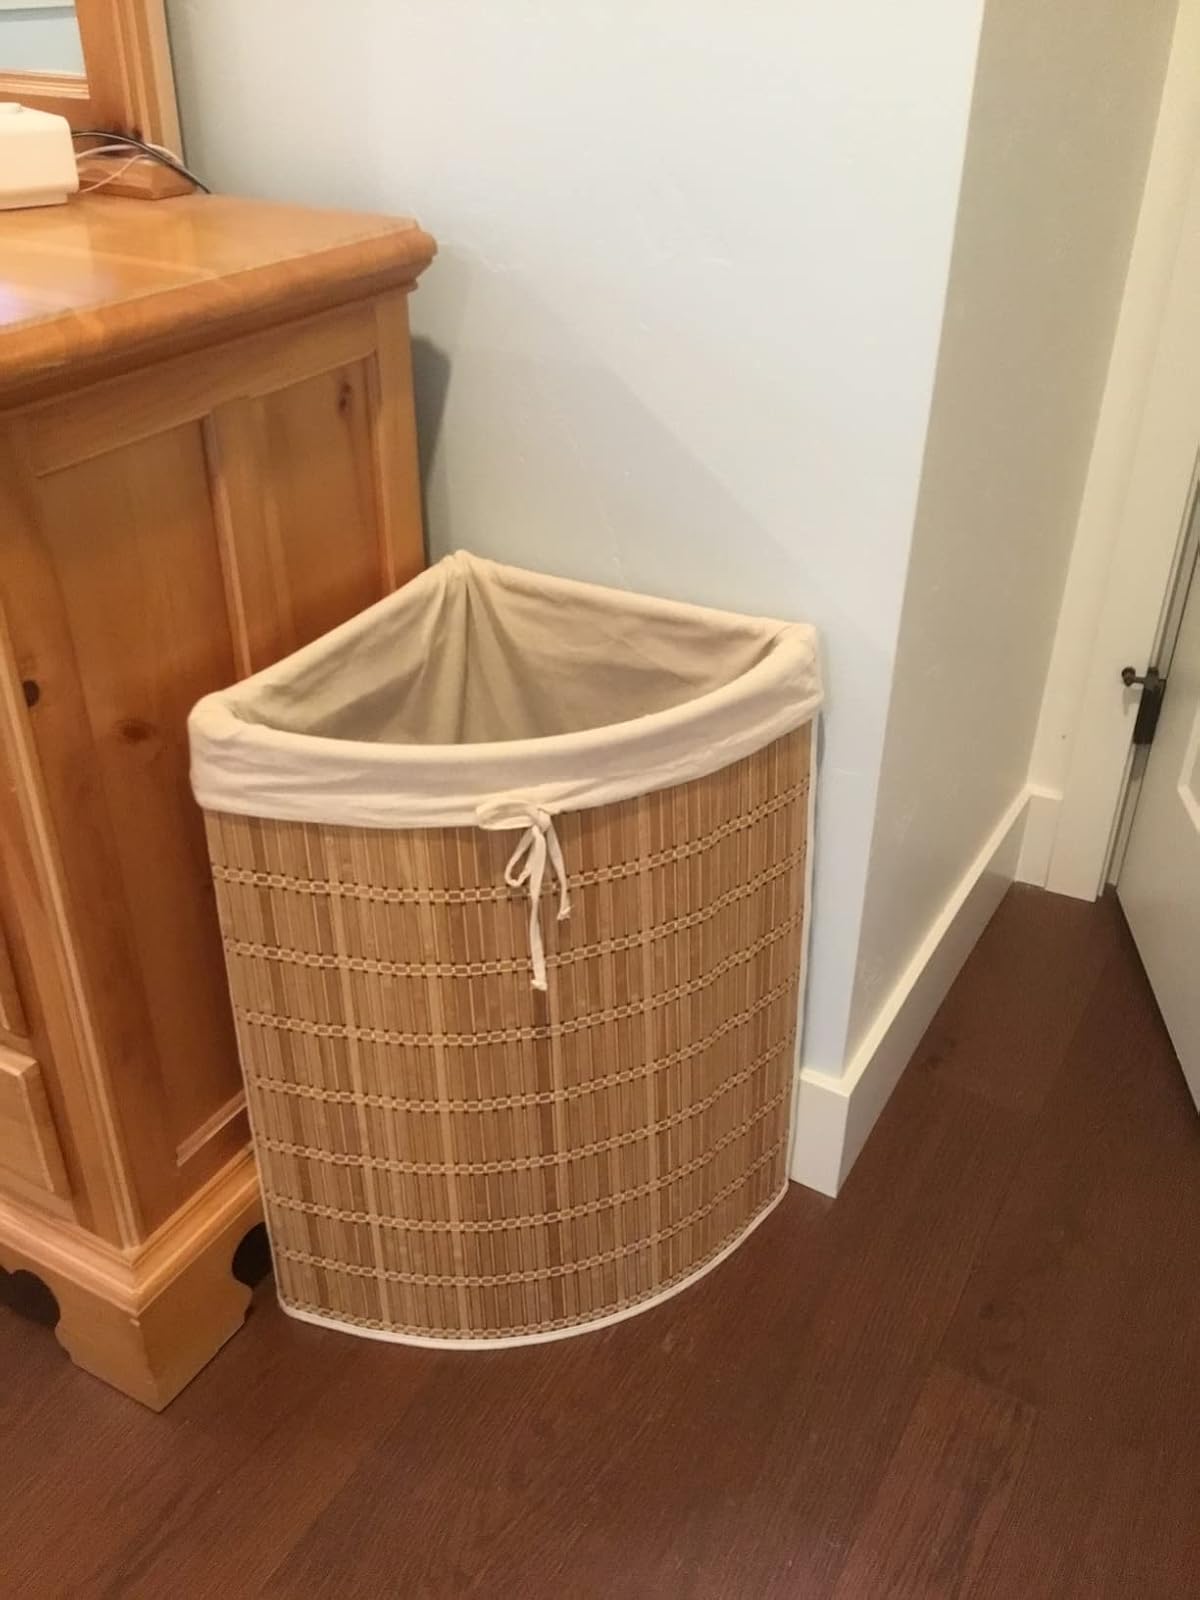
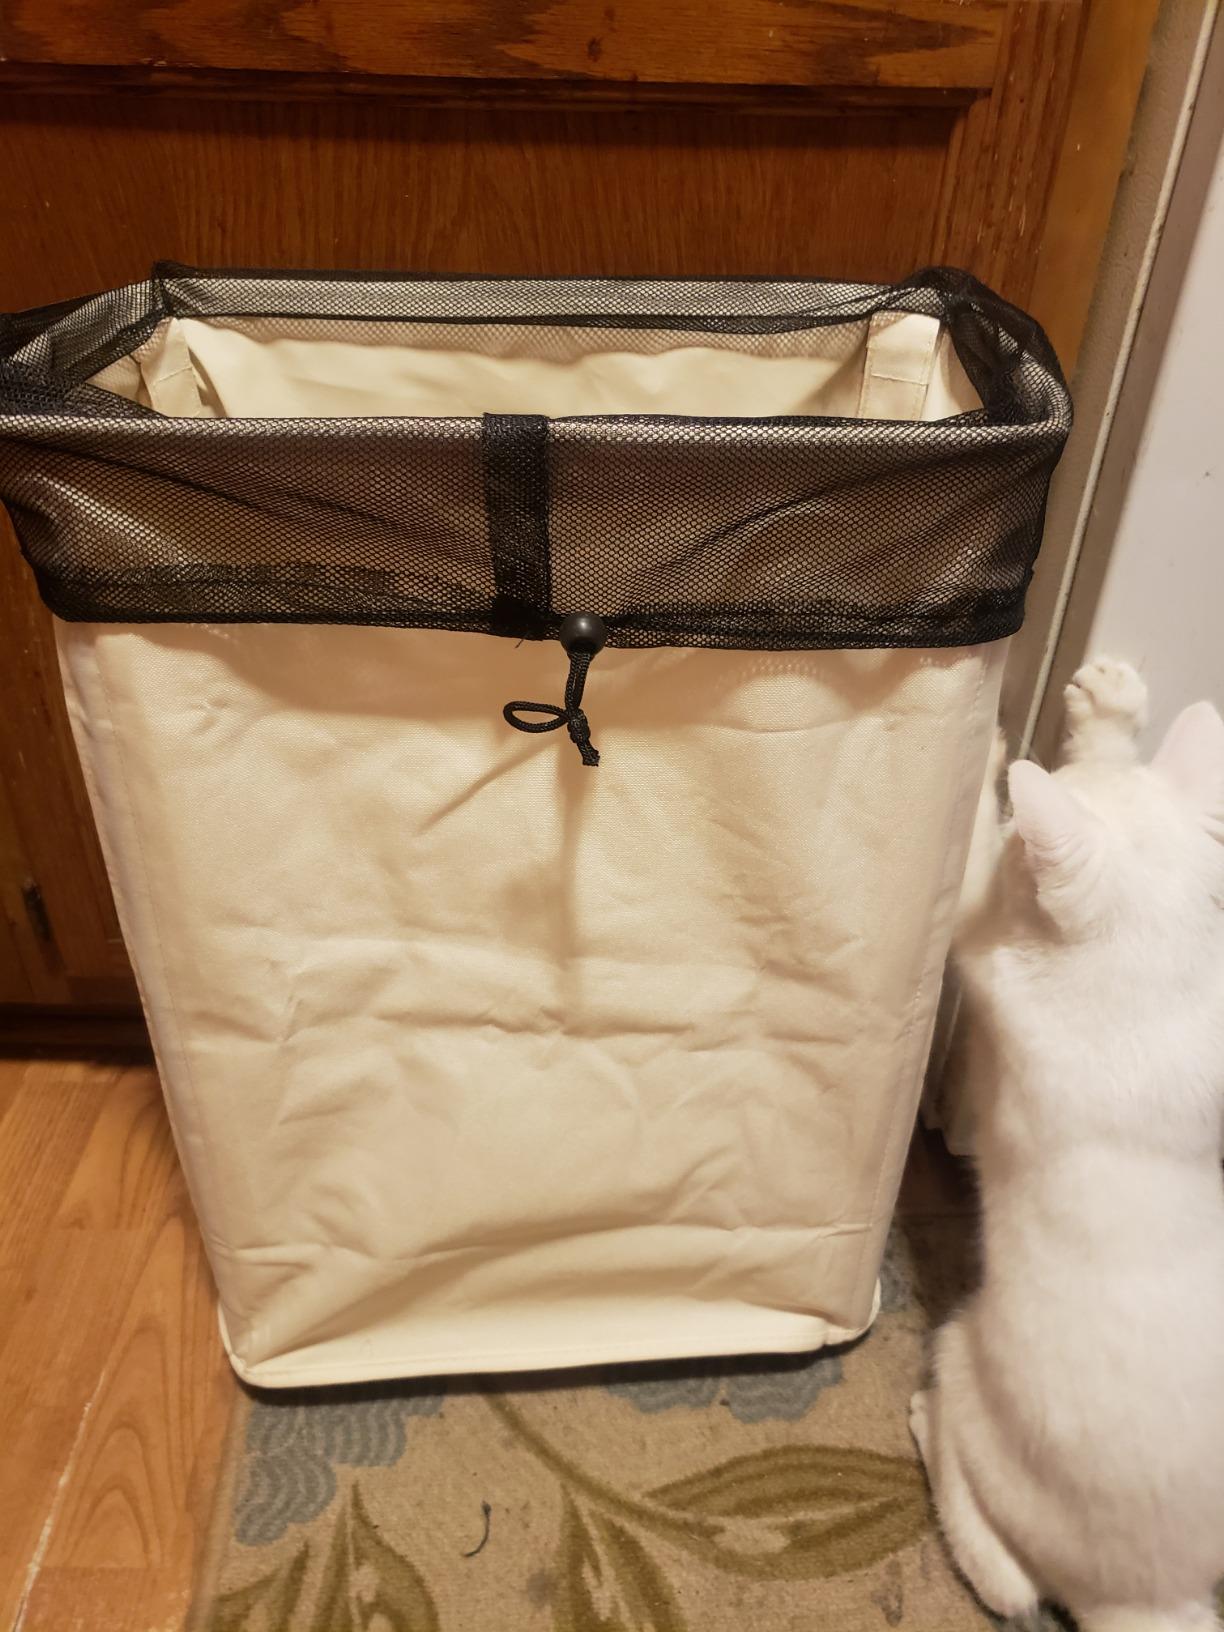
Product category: items_hamper
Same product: no